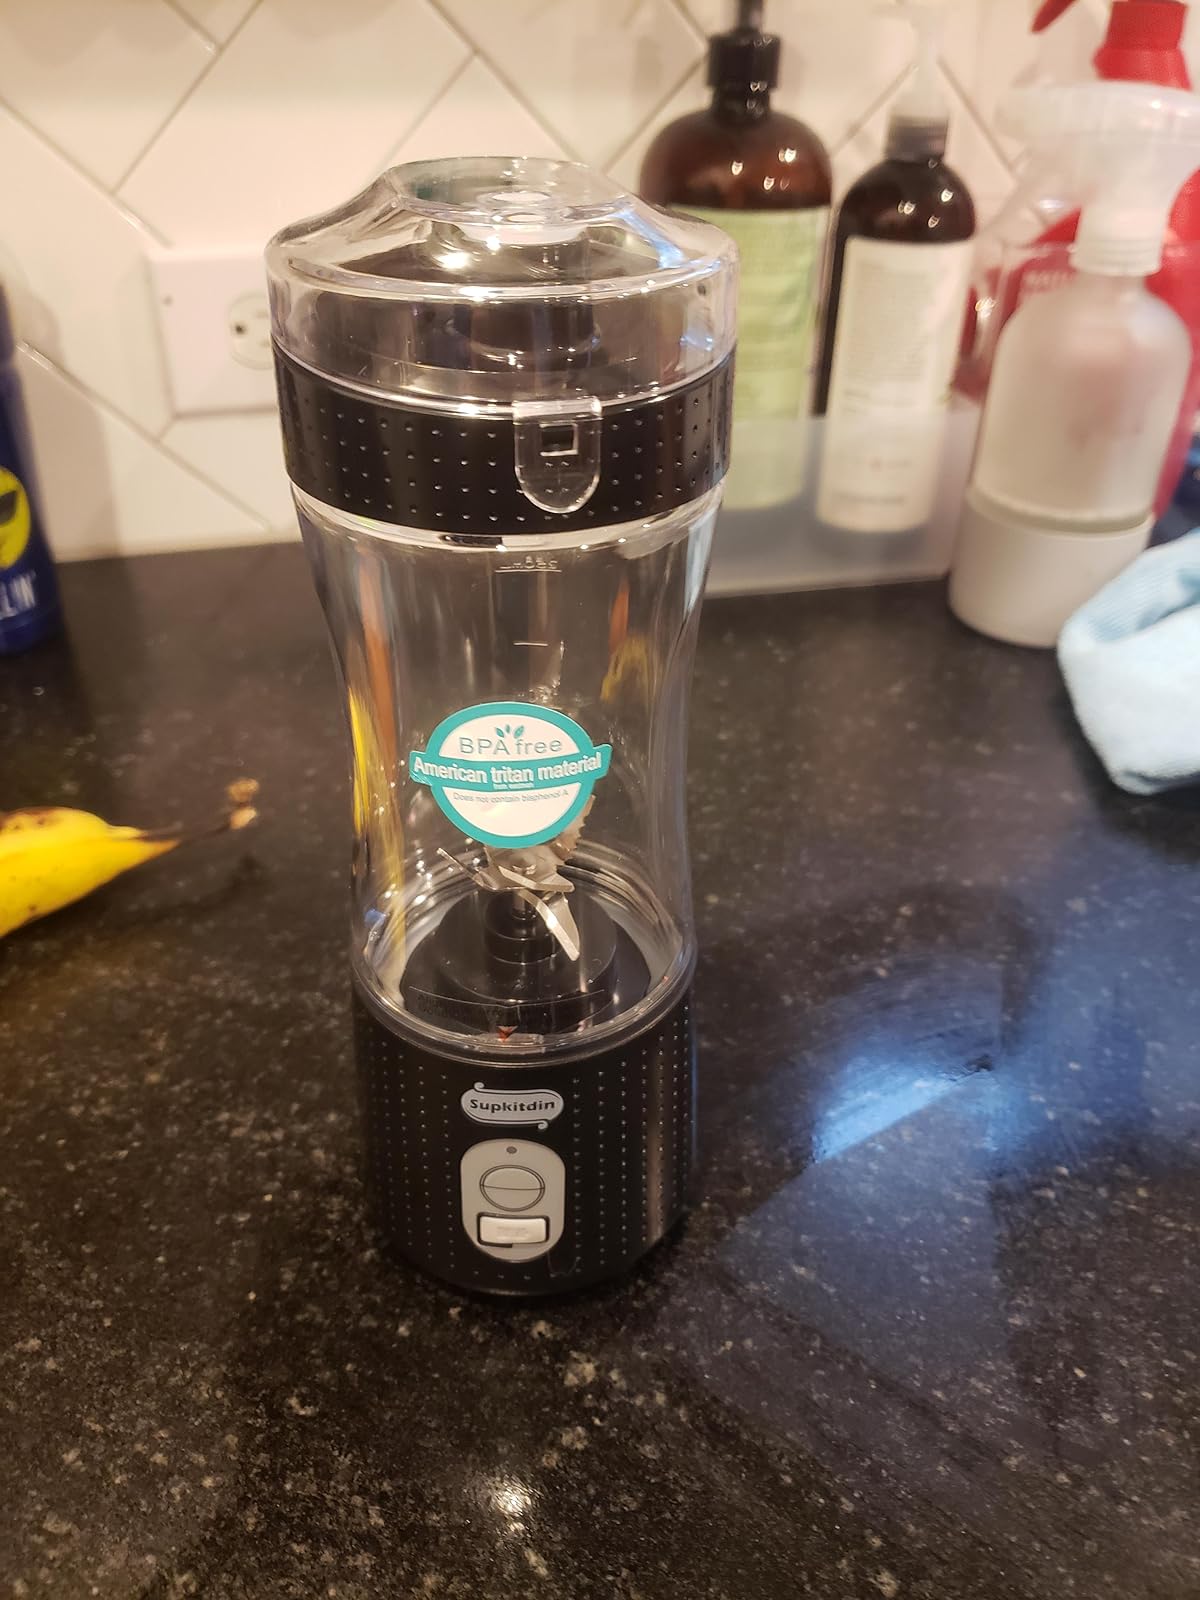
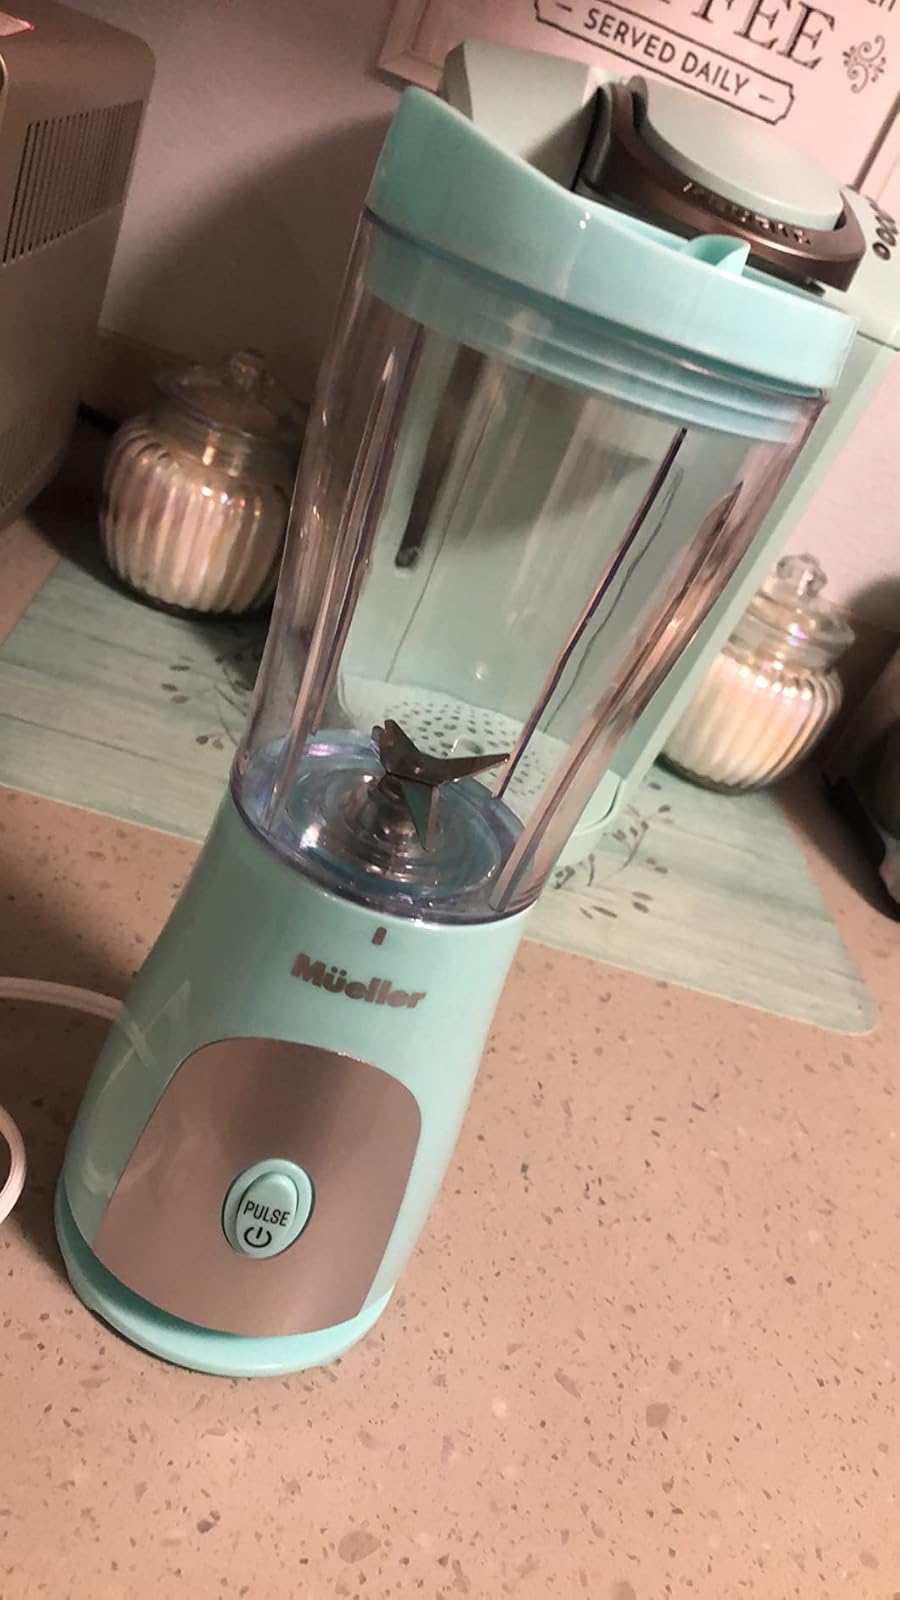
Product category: items_blender
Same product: no